A Matter of Conscience

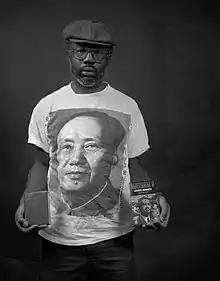
Carl Dix photo by William Short from "A Matter of Conscience"

Carl Dix, a Black man from Baltimore, recalls arriving at Fort Bragg in North Carolina and seeing a big sign outside the base "Welcome to KKK Country". He had already been influenced by the "developing black consciousness" in the U.S., especially Malcolm X who spoke against Black Americans going to oppress the Vietnamese when they were being oppressed at home. He also read about police murdering Black Panther members in Chicago and Los Angeles and realized there was a war in the U.S. too. He knew he had to decide what side he was on. "I decided I couldn't be a part of the war in Vietnam. I couldn't go fight for America." In his photo he holds "The Autobiography of Malcolm X" in one hand and Mao Zedong's Little Red Book in the other while he wears a t-shirt with a large image of Mao on the front.